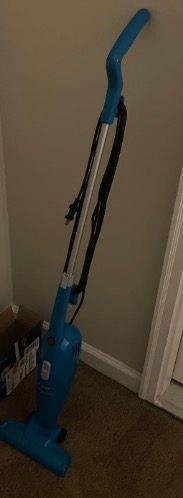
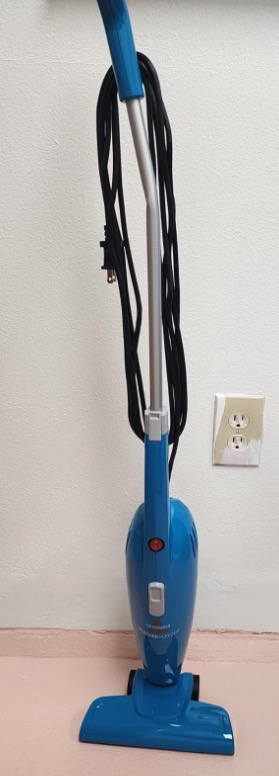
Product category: items_vacuum
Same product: yes